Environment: real
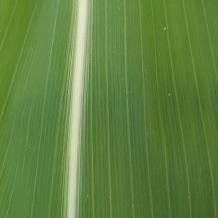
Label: healthy